Geography of Estonia

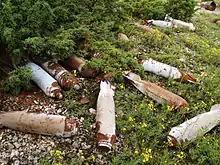
The Soviet army used the Pakri Islands as sites for aerial bombardment. The collection and destruction of thousands of Soviet explosive devices was mostly complete by 1997.

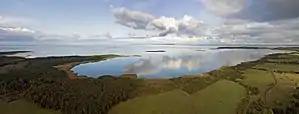
Hellamaa bay in Hiiumaa.

One of the most burdensome legacies of the 1944–1991 Soviet occupation of Estonia is widespread environmental pollution. The worst offender in this regard was the Soviet army. Across military installations covering more than of Estonian territory, the army dumped hundreds of thousands of tons of jet fuel into the ground, improperly disposed of toxic chemicals, and discarded outdated explosives and weapons in coastal and inland waters.